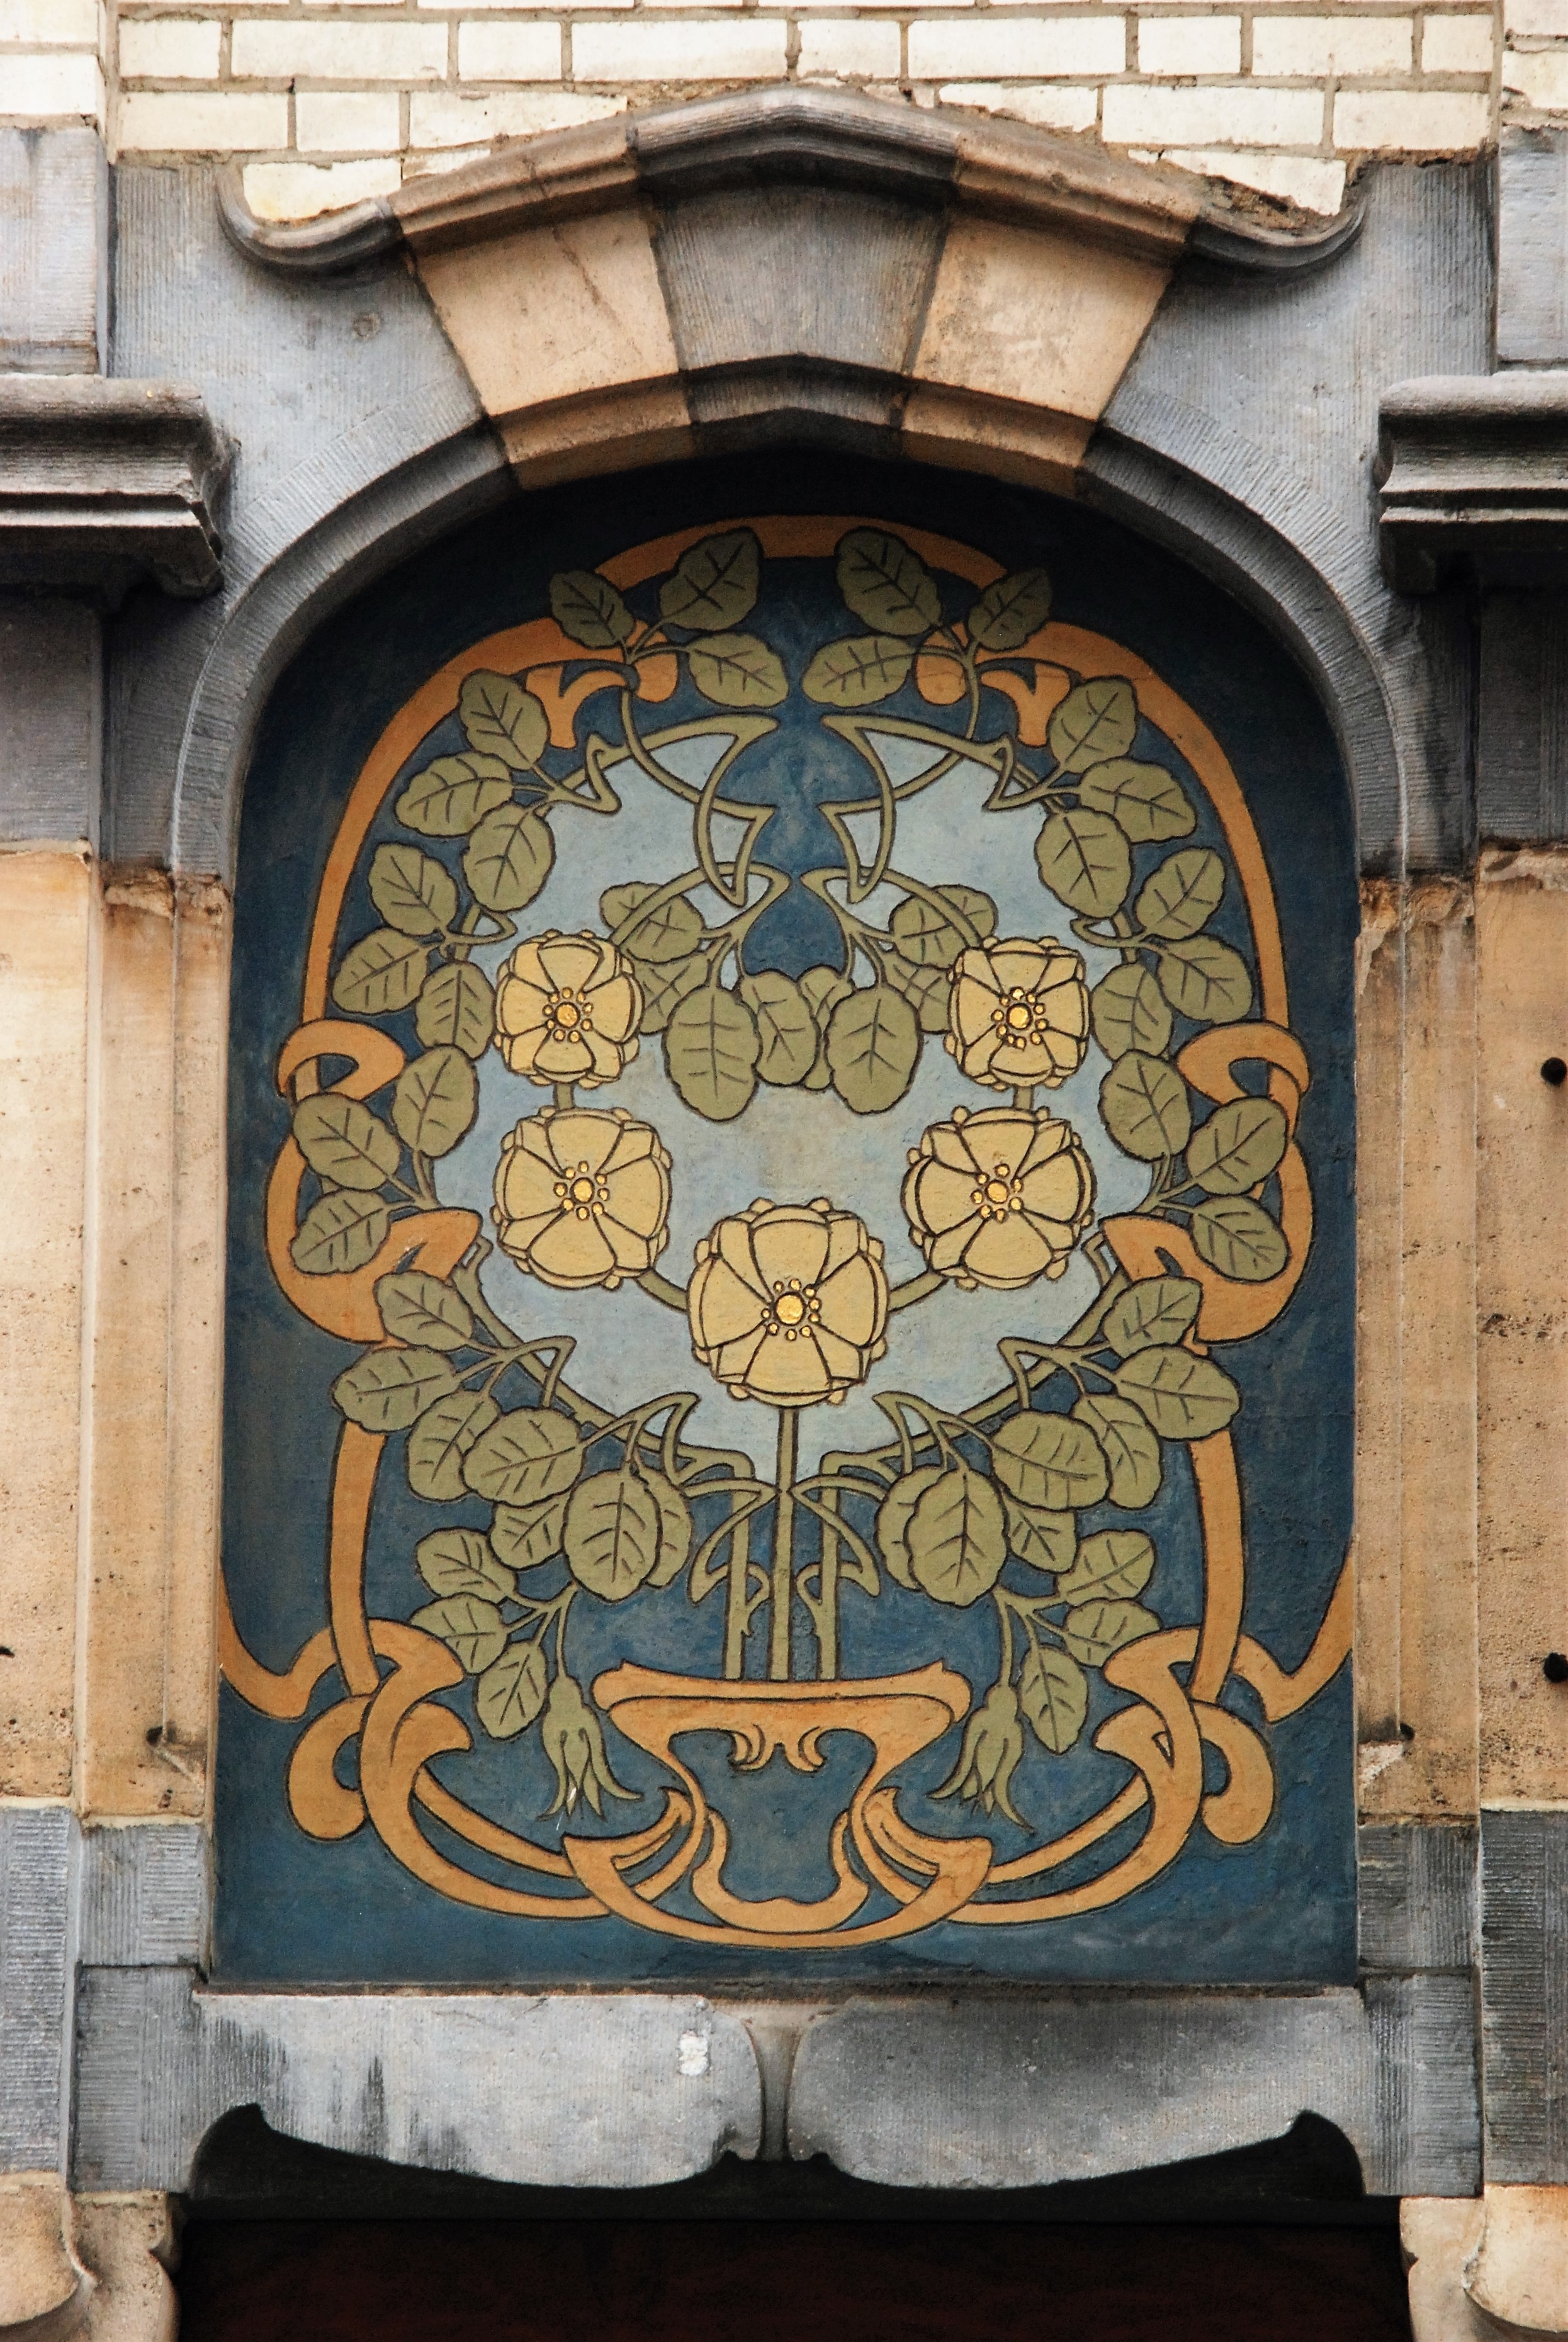
wood, window, wall, facade, door, belgium, art, brussels, temple, mural, arc, carving, nouveau, art nouveau, middle ages, facing brick, art movement, ancient history